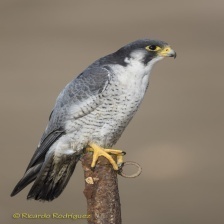
Species: PEREGRINE FALCON
Scientific name: FALCO PEREGRINUS